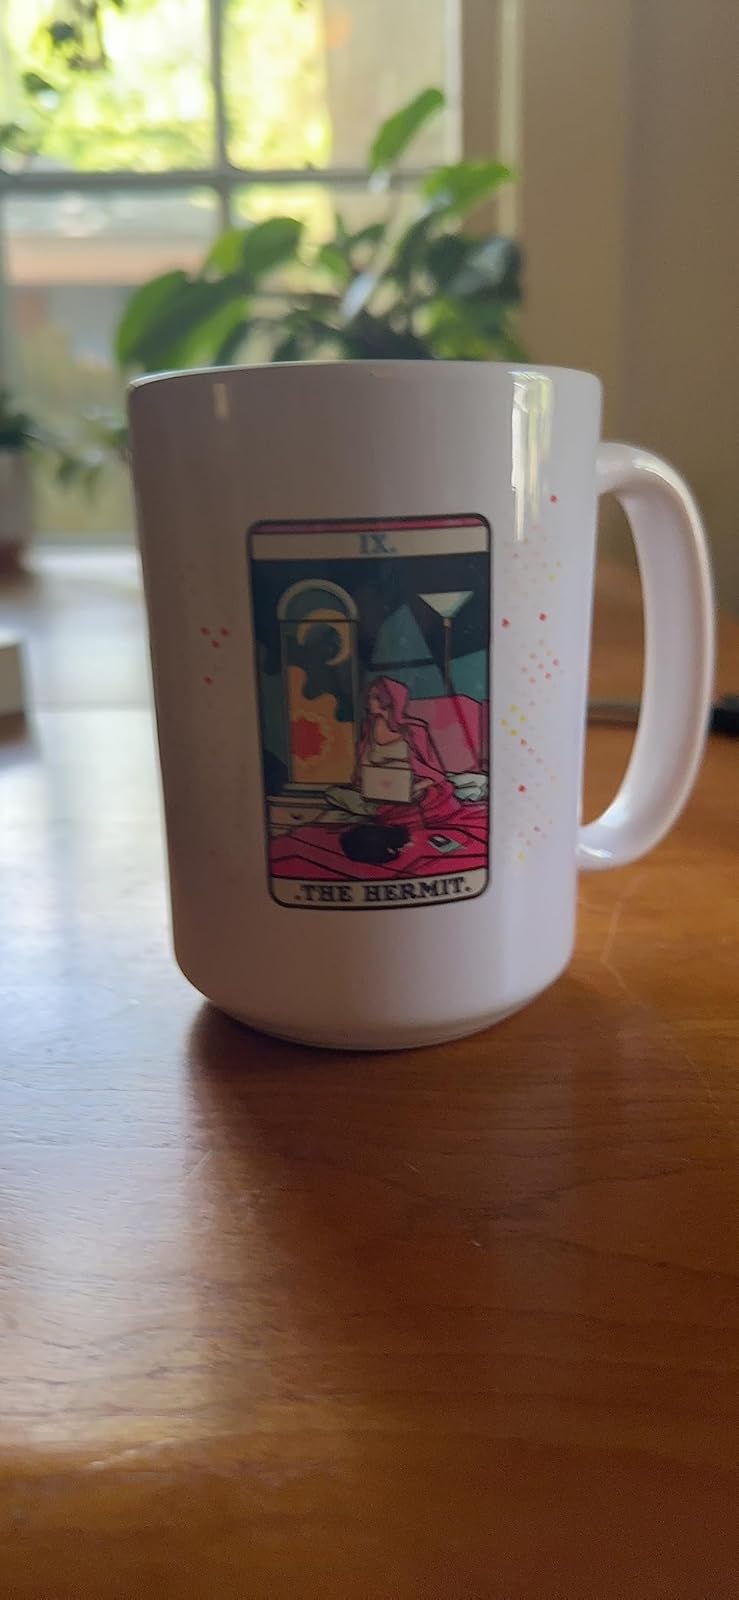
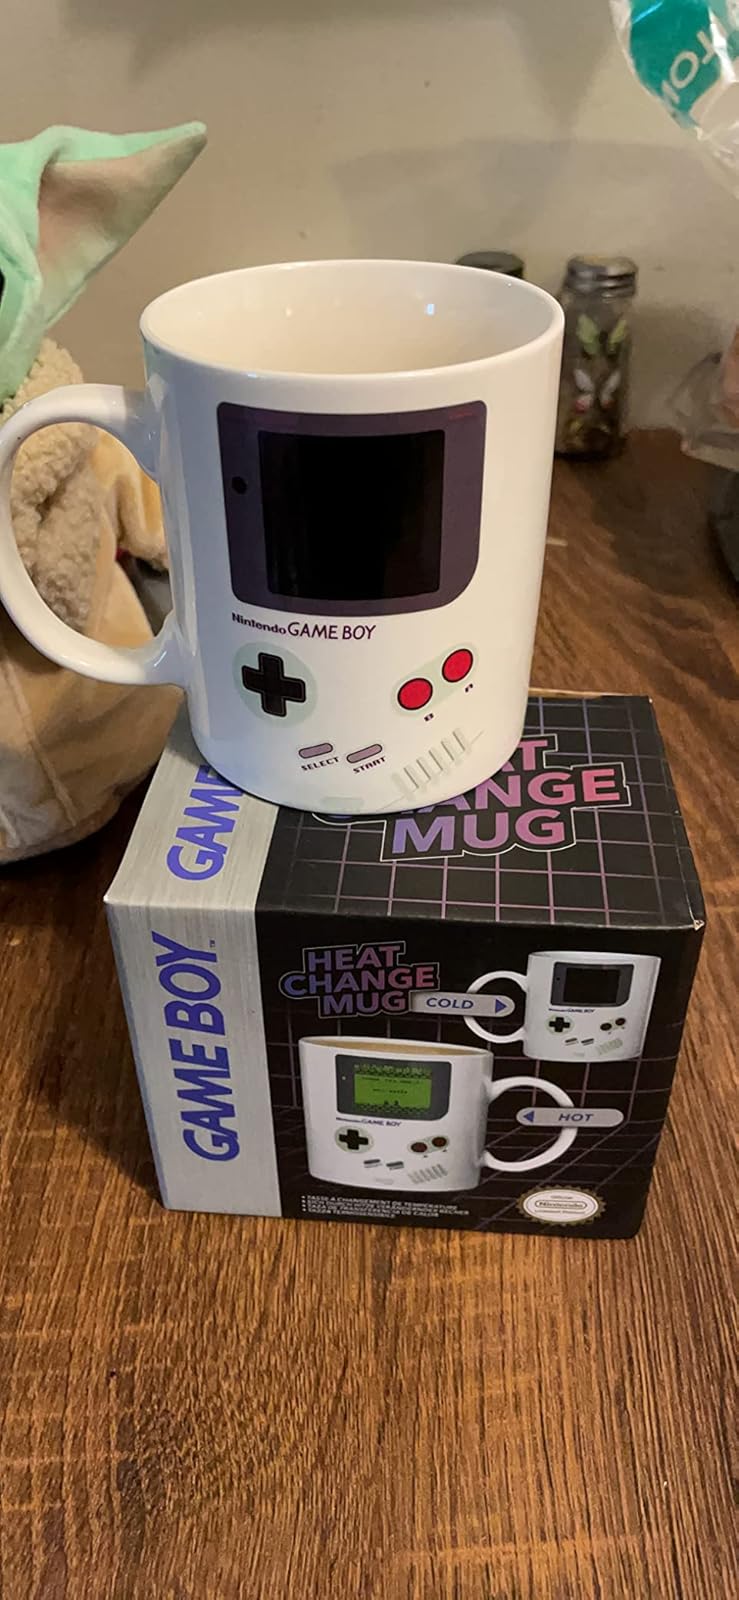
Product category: items_mug
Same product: no